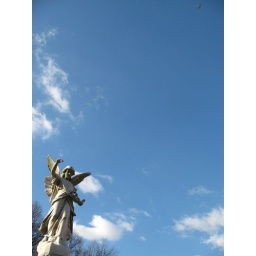
angel in the blue sky